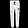
Label: Trouser